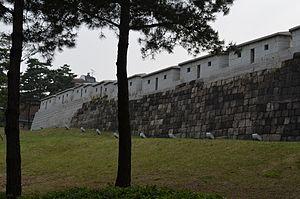
La Muraille de Séoul, ou Hanyang Doseong, est un mur d'enceinte construit par le roi Taejo en 1396 autour de la ville d'Hanyang, aujourd'hui Séoul. La muraille, longue de 18 kilomètres, comporte huit portes : quatre principales qui sont Sukjeongmun, Donuimun, Sungnyemun et Heunginjimun et quatre secondaires. Aujourd'hui, il reste 12 kilomètres de muraille et six des huit portes.